Interstate 675 (Michigan)

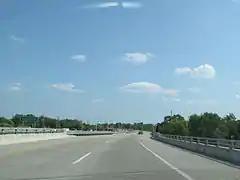
Photograph

Like other state highways in Michigan, I-675 is maintained by the Michigan Department of Transportation (MDOT). In 2015, the department's traffic surveys showed that on average, 31,300 vehicles used the freeway daily across the river and 9,400 vehicles did so each day north of Tittabawassee Road, the highest and lowest counts along the trunkline, respectively. As an Interstate Highway, all of I-675 is listed on the National Highway System.